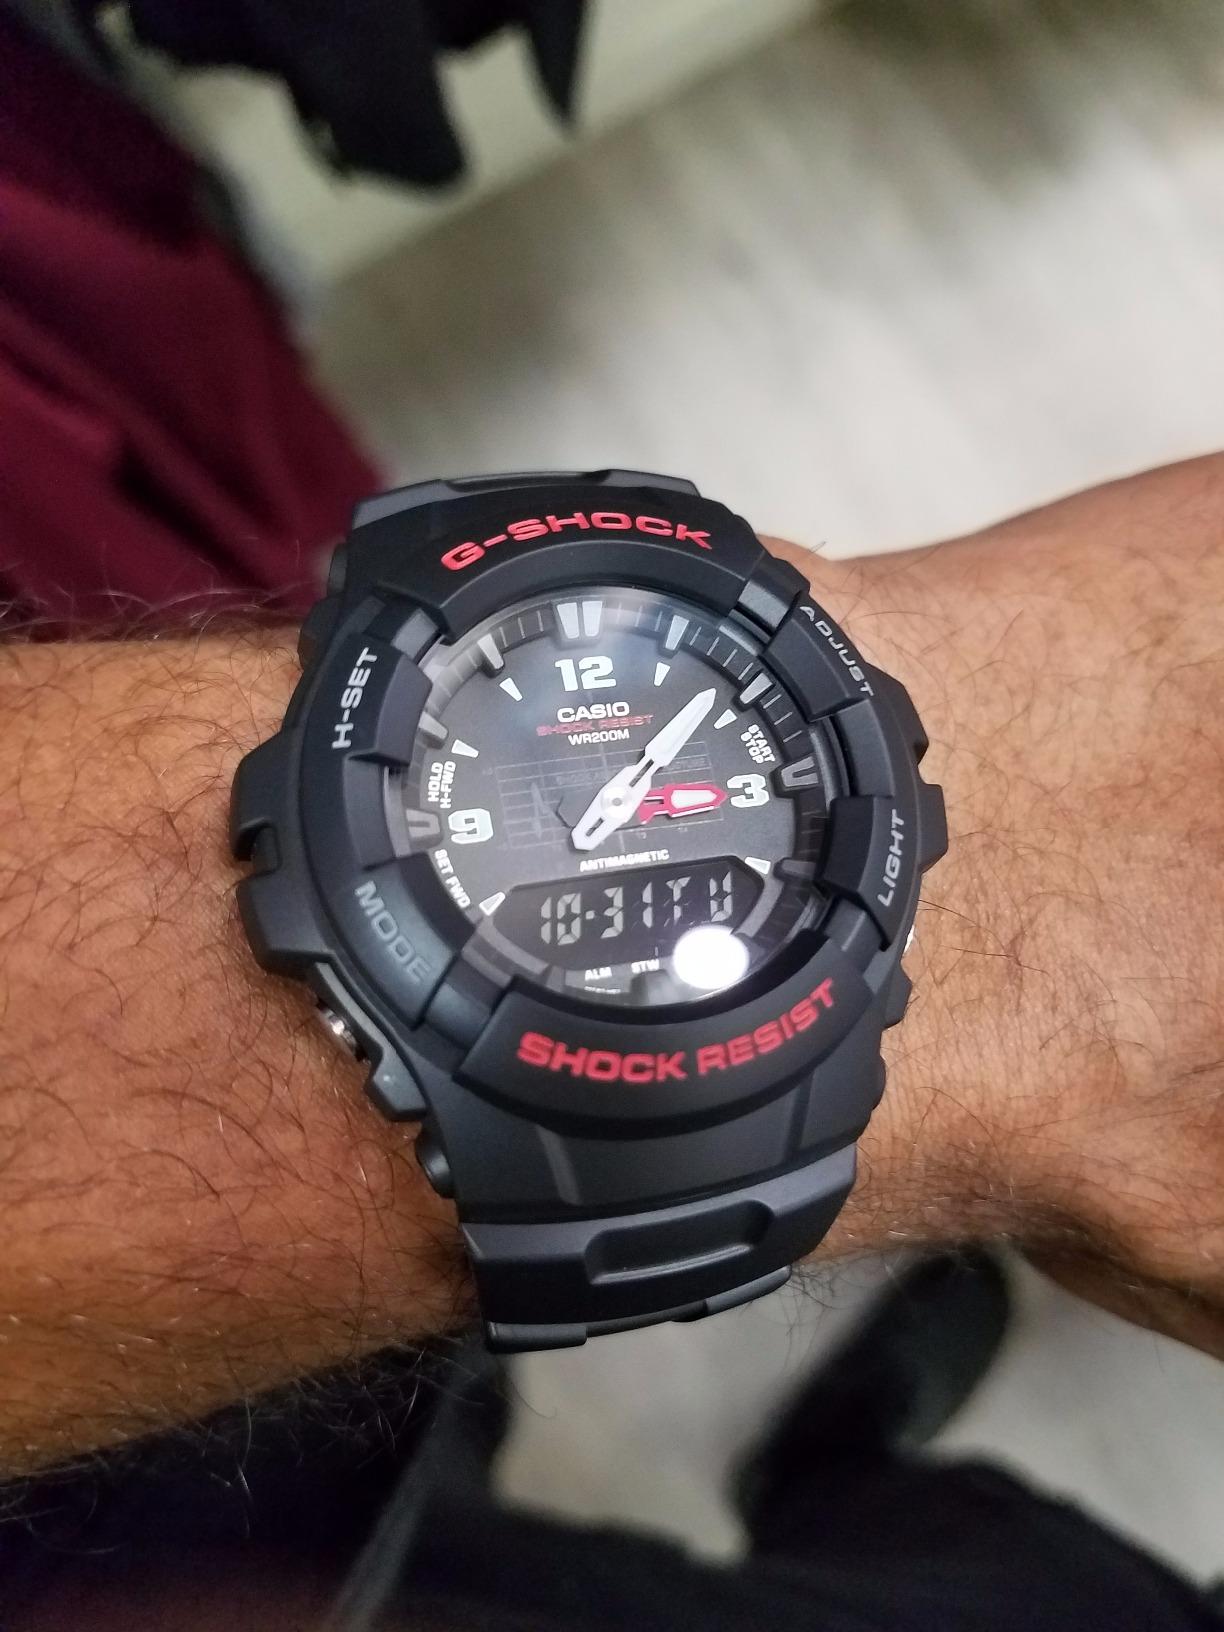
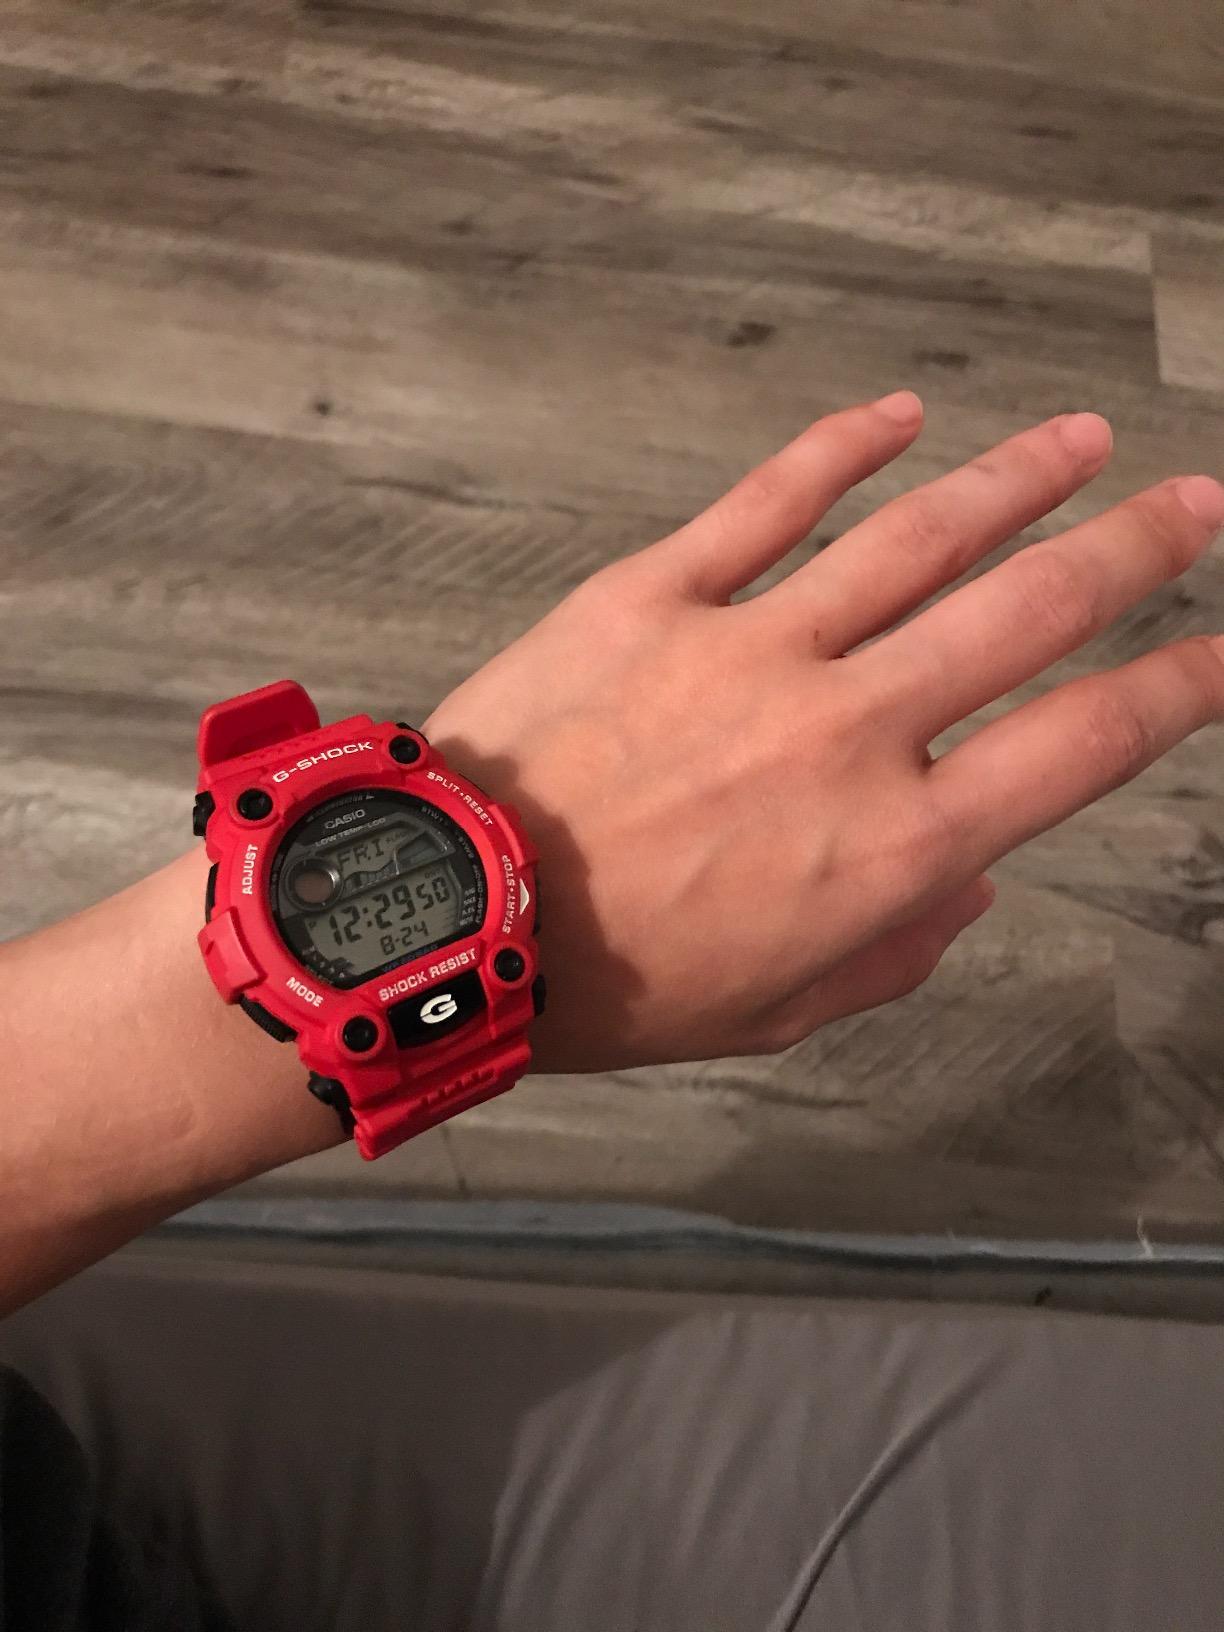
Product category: accessories_watch
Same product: no